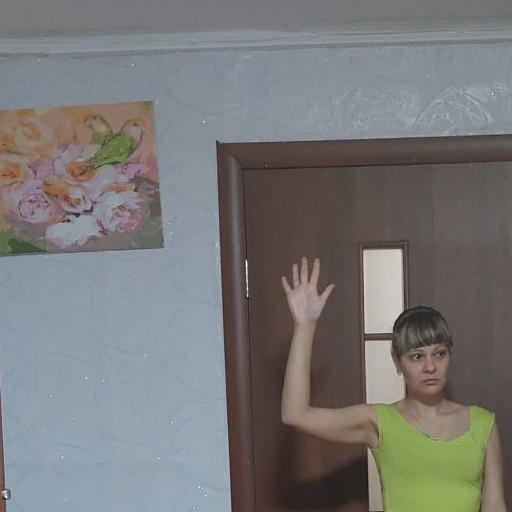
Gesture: palm